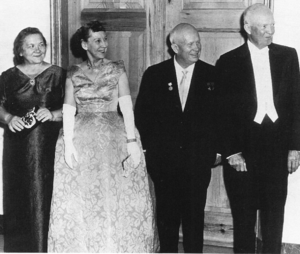
Dwight David Eisenhower [dwaɪt ˈdeɪvɪd ˈaɪzənhaʊɚ], surnommé Ike [aɪk], né le 14 octobre 1890 à Denison et mort le 28 mars 1969 à Washington, est un militaire et homme d'État américain membre du Parti républicain, 34ᵉ président des États-Unis pour deux mandats, du 20 janvier 1953 au 20 janvier 1961. Durant la Seconde Guerre mondiale, il est General of the Army et commandant en chef du Supreme Headquarters Allied Expeditionary Force.
La guerre froide est le nom donné à la période de fortes tensions géopolitiques durant la seconde moitié du XXᵉ siècle, entre d'une part les États-Unis et leurs alliés constitutifs du bloc de l'Ouest et d'autre part l'Union des républiques socialistes soviétiques et ses États satellites formant le bloc de l'Est. La guerre froide s'installe progressivement à partir de la fin de la Seconde Guerre mondiale dans les années 1945 à 1947 et dure jusqu'à la chute des régimes communistes en Europe en 1989, rapidement suivie de la dislocation de l'URSS en décembre 1991.
Nina Khrouchtchev, née Nina Petrovna Koukhartchouk le 14 avril 1900 à Vasiliv et morte le 13 août 1984 à Moscou, est la troisième épouse du dirigeant soviétique Nikita Khrouchtchev.
L’Union des républiques socialistes soviétiques, par abréviation URSS ou en abrégé Union soviétique, était un État fédéral transcontinental à régime communiste. Cette fédération a existé du 30 décembre 1922 jusqu'à sa dissolution le 26 décembre 1991. La fédération de Russie est l'État continuateur de l'Union soviétique.